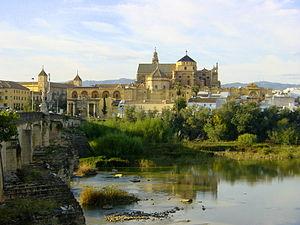
L'histoire d'al-Andalus recouvre les événements survenus au Moyen Âge, notamment entre 711 et 1492, sur l'ensemble des terres de la péninsule Ibérique sous domination musulmane.